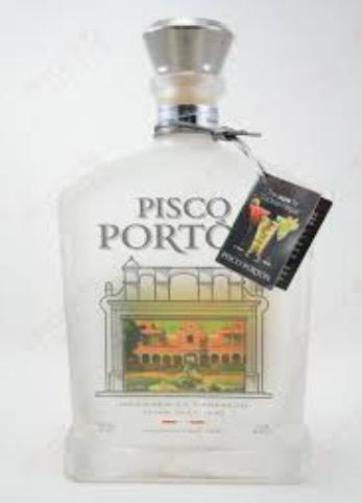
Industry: Food